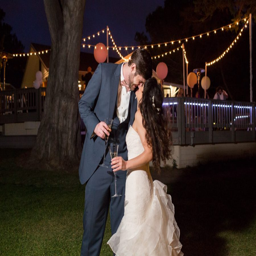
person and groom nighttime portrait in front